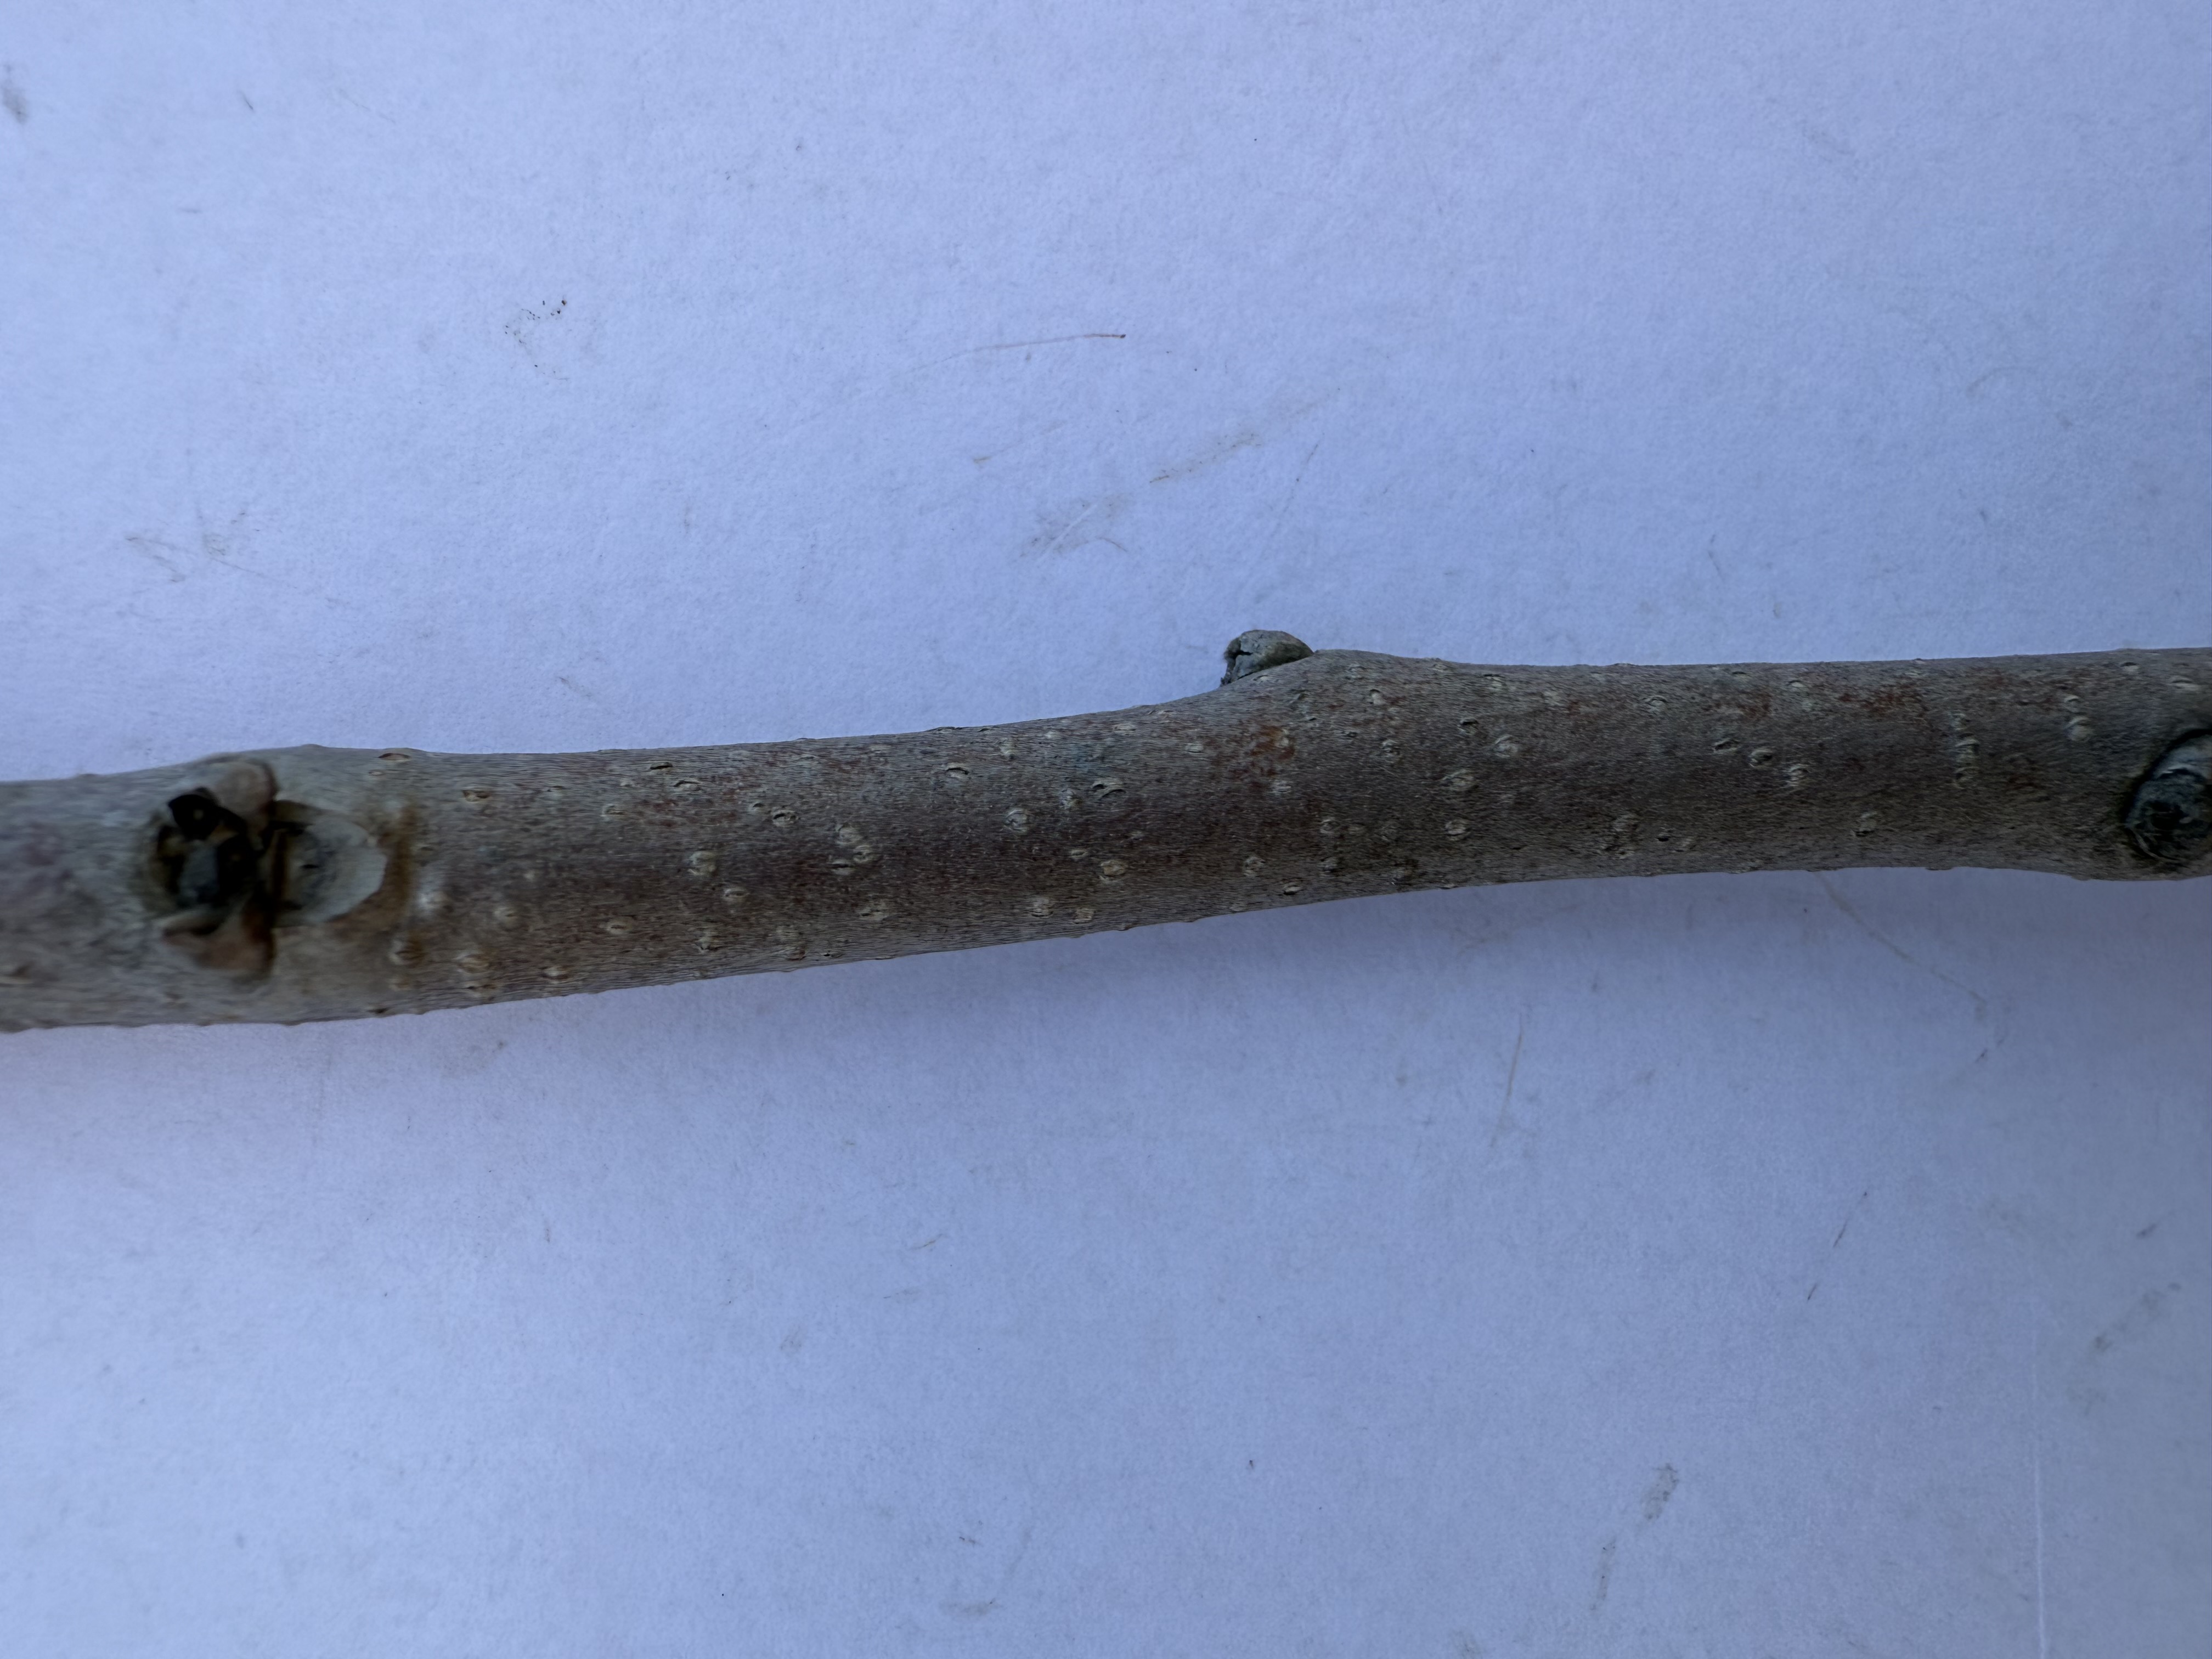
Variety: Hachiya Persimmon